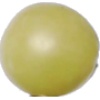
Label: Grape White 2